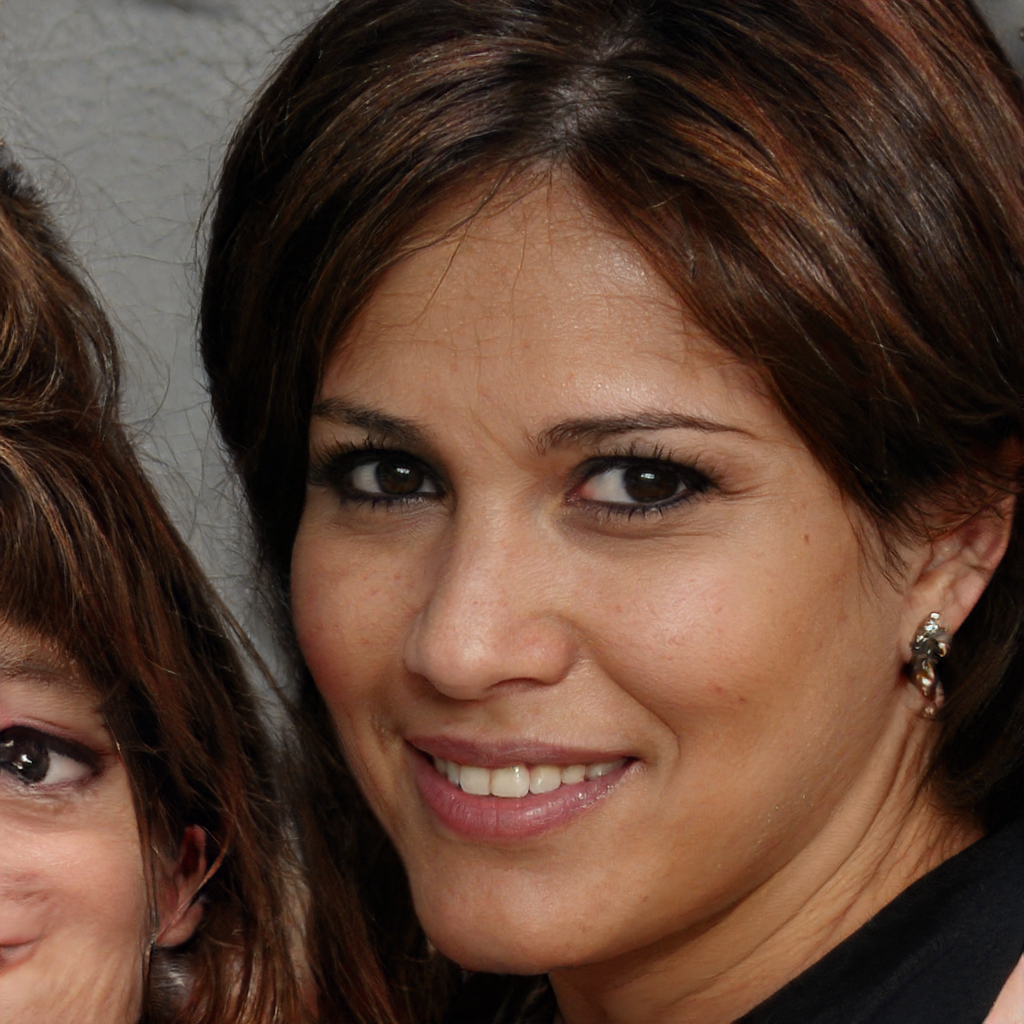
Gender: Female